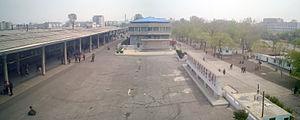
Les jangmadang sont en Corée du Nord des marchés agricoles, locaux, ou même des marchés noirs. Depuis la grande famine en Corée du Nord, ils forment une partie importante de l'économie informelle du pays. Ces dernières années, le gouvernement est devenu plus tolérant envers eux, mais les commerçants sont cependant encore confrontés à de lourdes réglementations. Actuellement, la majorité des Nord-Coréens dépendent de ces marchés pour leur survie.
Les jangmadang sont en Corée du Nord des marchés agricoles, locaux, ou même des marchés noirs. Depuis la grande famine en Corée du Nord, ils forment une partie importante de l'économie informelle du pays. Ces dernières années, le gouvernement est devenu plus tolérant envers eux, mais les commerçants sont cependant encore confrontés à de lourdes réglementations. Actuellement, la majorité des Nord-Coréens dépendent de ces marchés pour leur survie.
Sinŭiju est une ville portuaire nord-coréenne, chef-lieu de la province du Pyongan du Nord, située sur le Yalou non loin du golfe de Corée, à la frontière sino-coréenne. La ville chinoise de Dandong lui fait face, de l'autre côté du fleuve, les deux villes étant reliées par le pont de l'amitié sino-coréenne. Compte tenu de sa localisation sur la ligne ferroviaire Pyongyang-Pékin, Sinuiju est également un poste douanier.